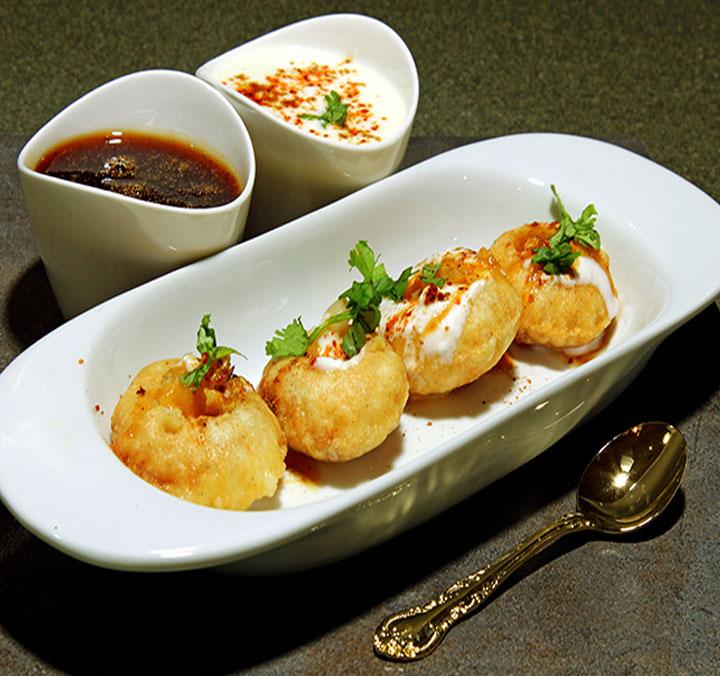
Dish: paani_puri